Picrocleidus

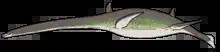
Life restoration

The holotype was discovered in the Oxford Clay Formation in Peterborough, England and acquired by Alfred Nicholson Leeds. It was initially assigned to "Muraenosaurus" as "M. beloclis" by Seeley in 1892. The specific name means "arrow clavicle", referring to the triangular interclavicula. "M. beloclis" was moved to its own genus "Picrocleidus" by Charles William Andrews in 1910. The generic name is derived from Greek "pikros", "sharp", en "kleis", "key", again referring to the clavicles.